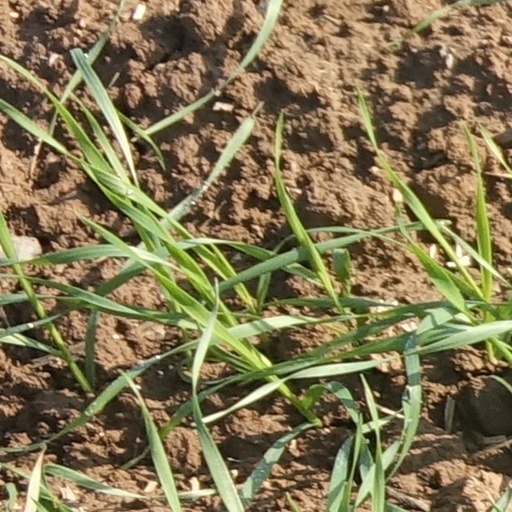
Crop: wheat